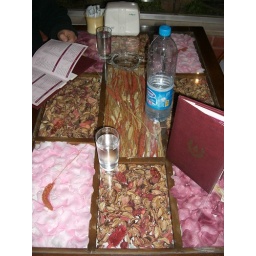
Just the table with docoration under glass